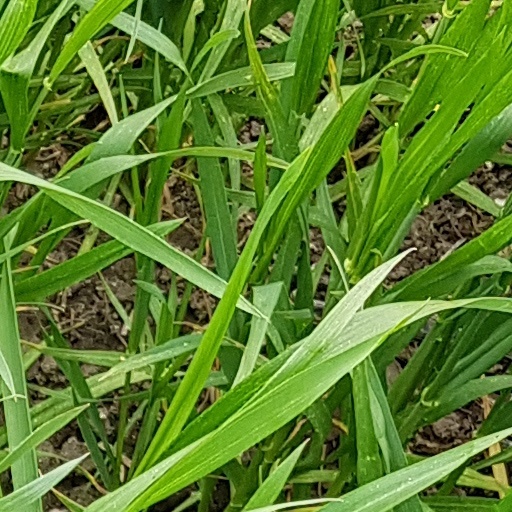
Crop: wheat